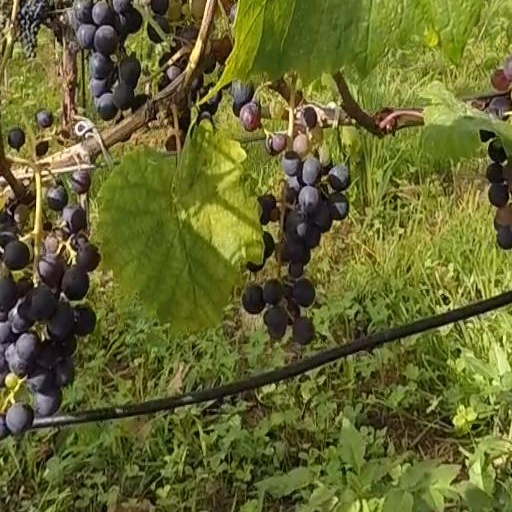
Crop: grape